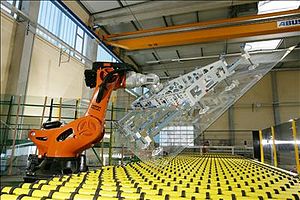
KUKA Roboter / Eksempler på brugen af Kuka Roboter
Kuka Roboter er en af verdens førende producenter af industrielle robotter og automatisering. Kuka Roboter GmbH har over 20 datterselskaber over hele verden, primært salg og service kontorer herunder i USA, Mexico, Brasilien, Japan, Kina, Korea, Taiwan og Indien og næsten I alle europæiske lande.